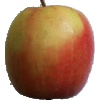
Label: apple_pink_lady